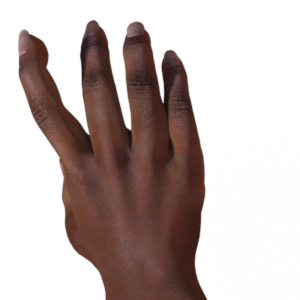
Label: paper